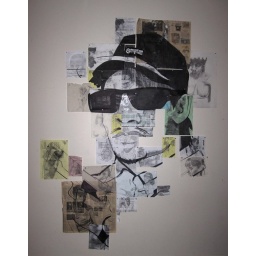
A paper collage on a wall inside the old INS building here in Seattle.